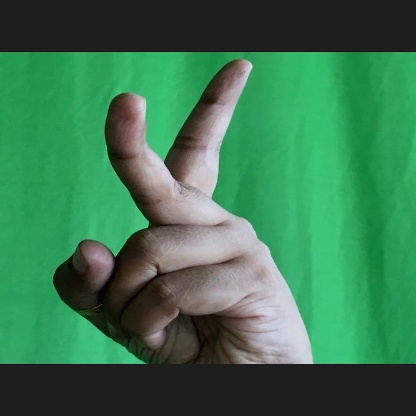
Mudra: Katrimukha